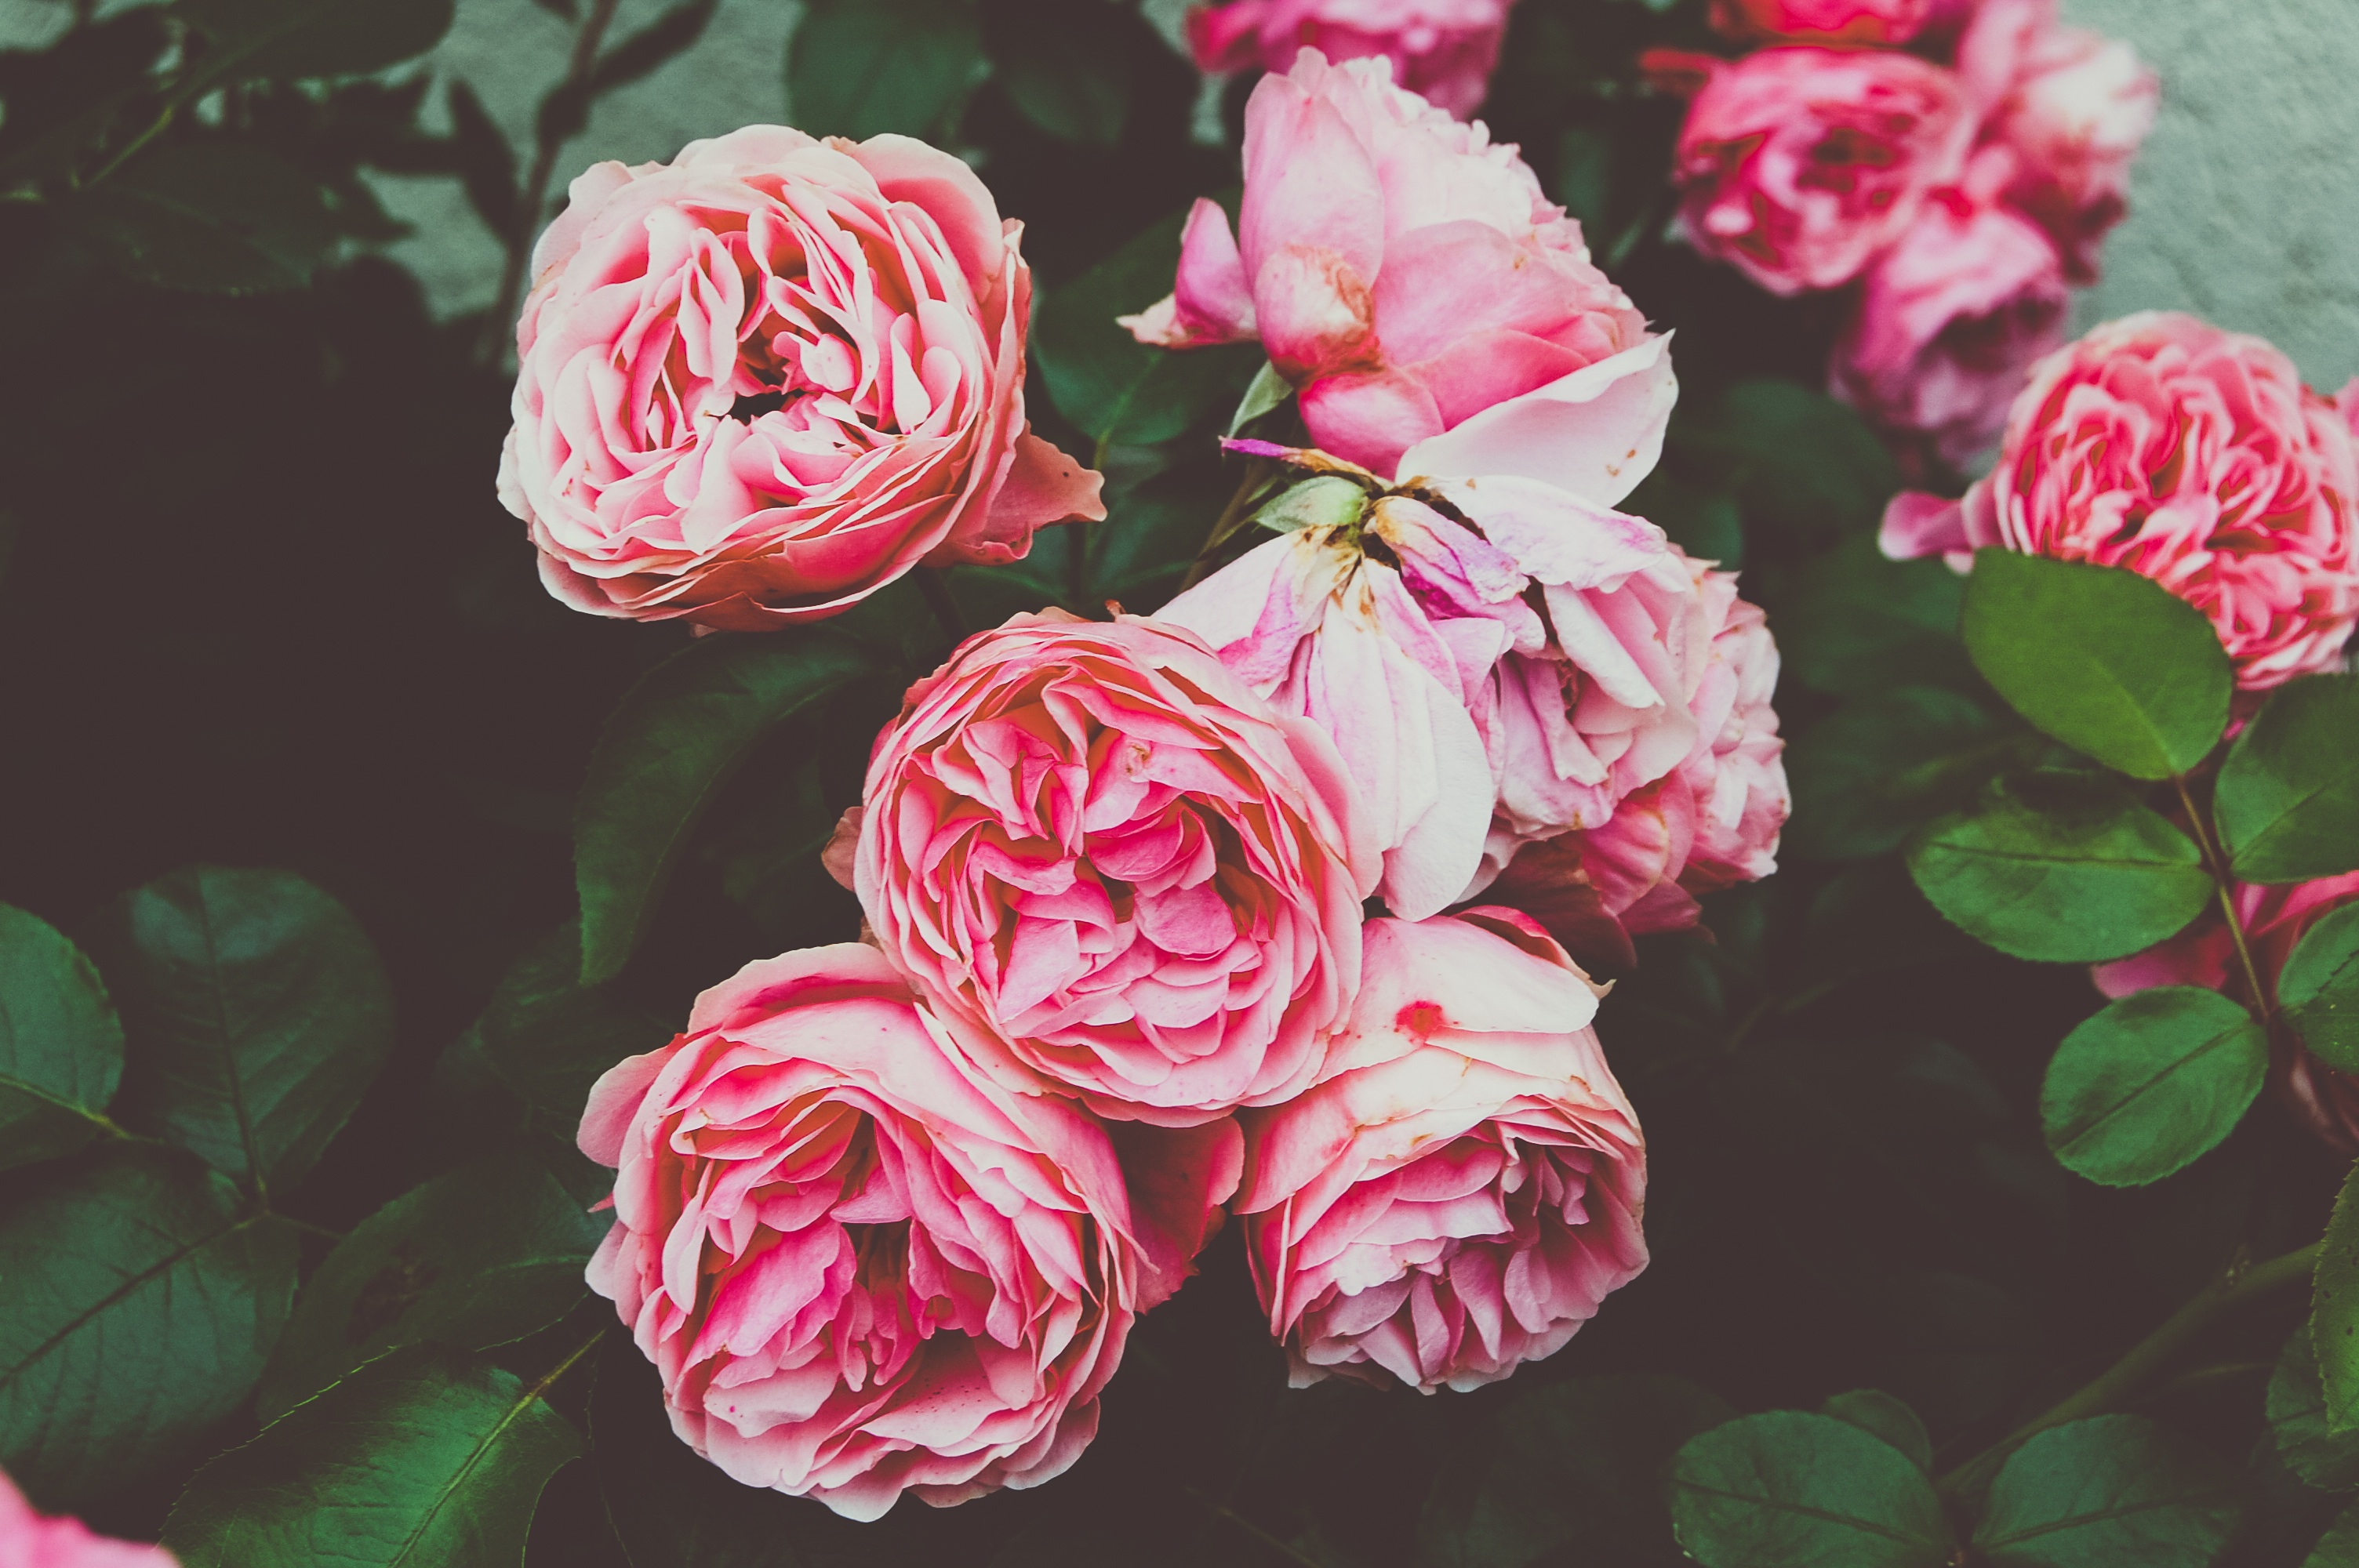
plant, flower, petal, rose, red, pink, flora, floristry, floribunda, flowering plant, garden roses, rose family, land plant, rosa centifolia, rose order